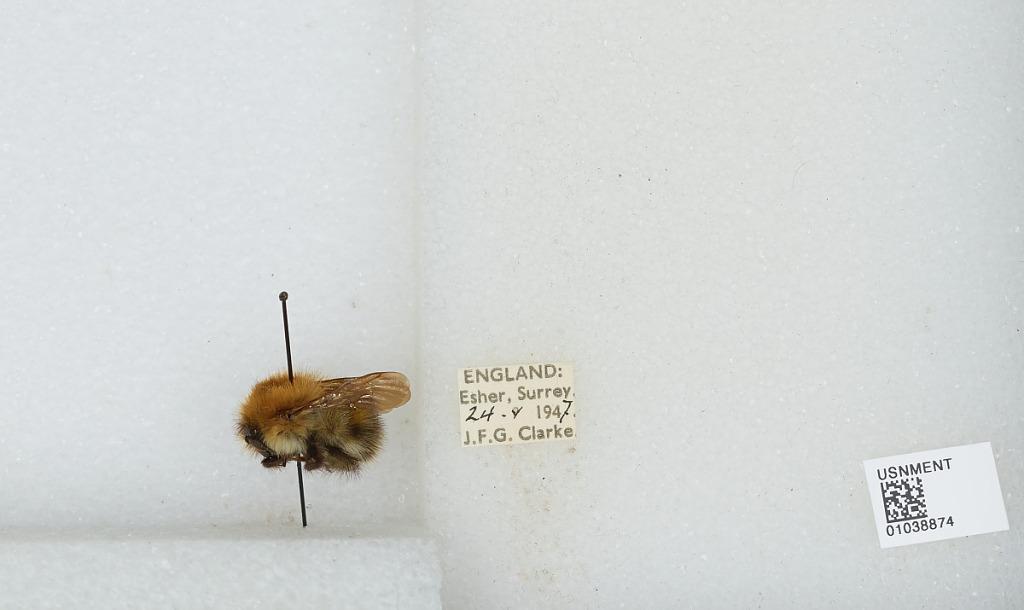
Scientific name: Bombus (Thoracobombus) pascuorum (Scopoli)
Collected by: J. Clark
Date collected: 1947-5-24
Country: United Kingdom
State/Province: England
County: Surrey
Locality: Esher
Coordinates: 51.3691, -0.365